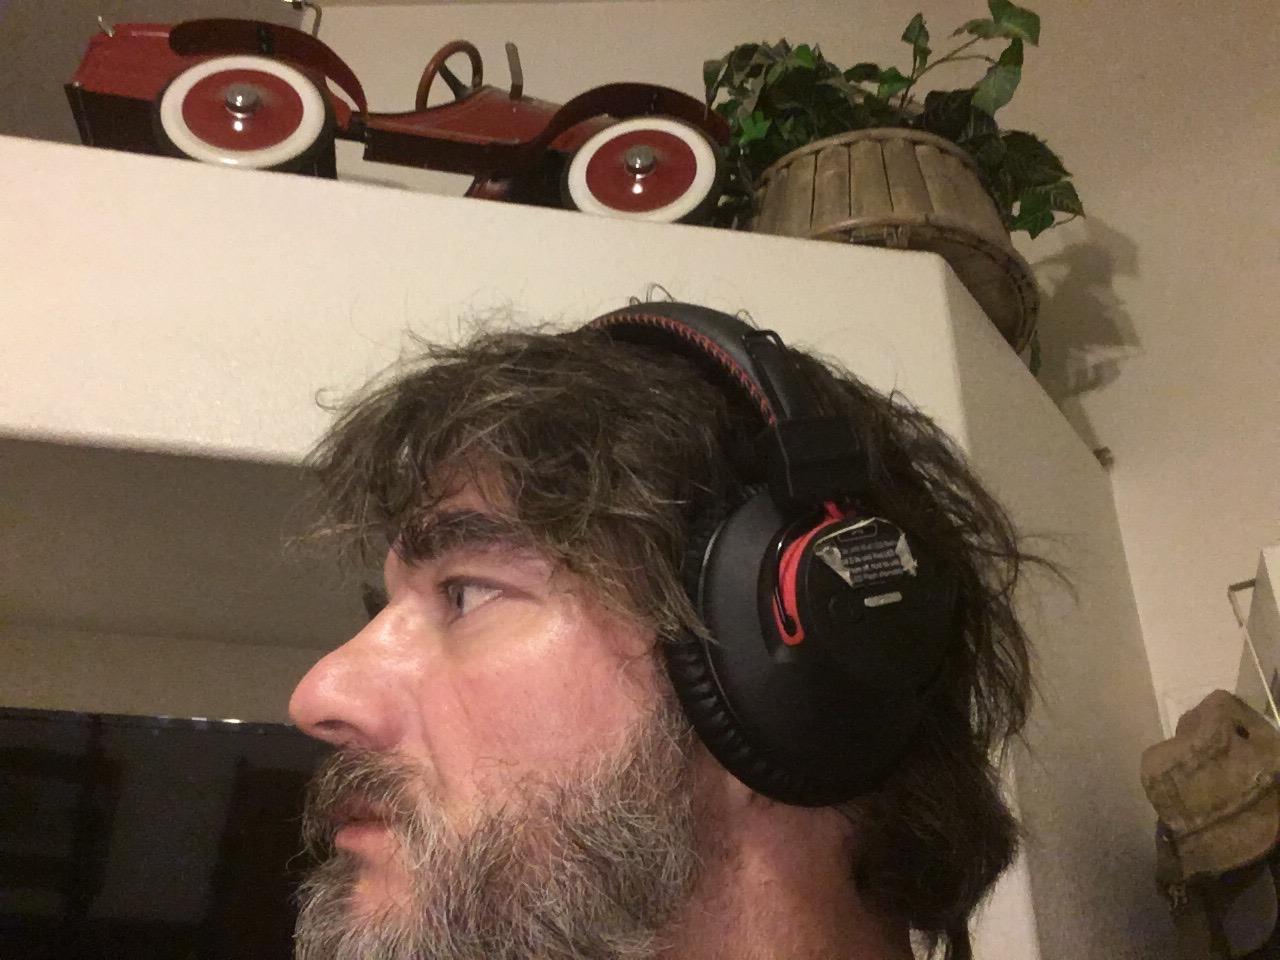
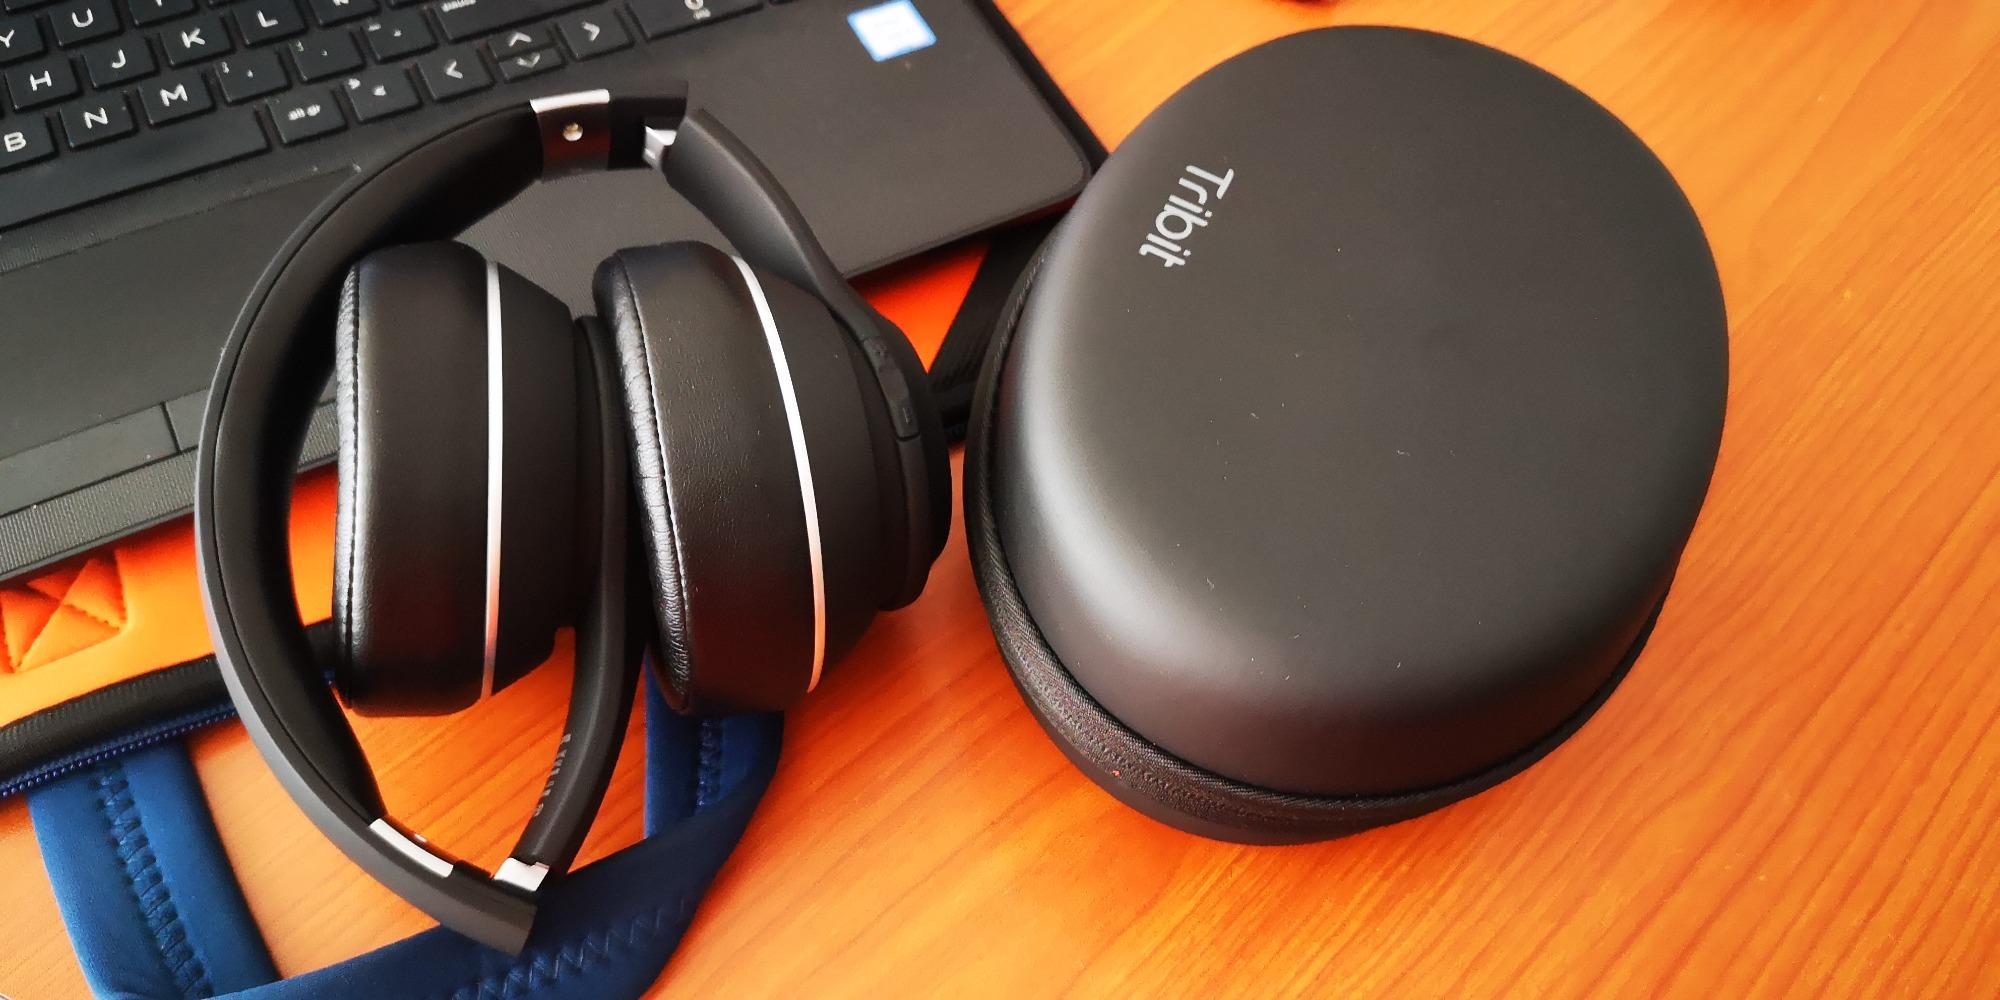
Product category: headphones
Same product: no